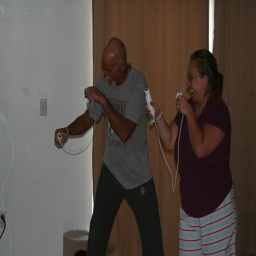
Two people play a game on the Nintendo Wii
Two people are standing and playing video games.
A man and a woman play the Nintendo Wii.
An old couple playing with a Nintendo Wii together.
A man and a woman playing a game on the Nintendo Wii.